Kuldan

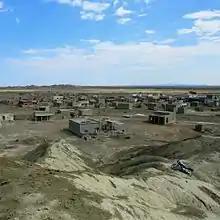
Kuldan Balochistan. 2016

Kuldan also known as Kuldān, is a village located in the Gwadar district of Balochistan, Pakistan.